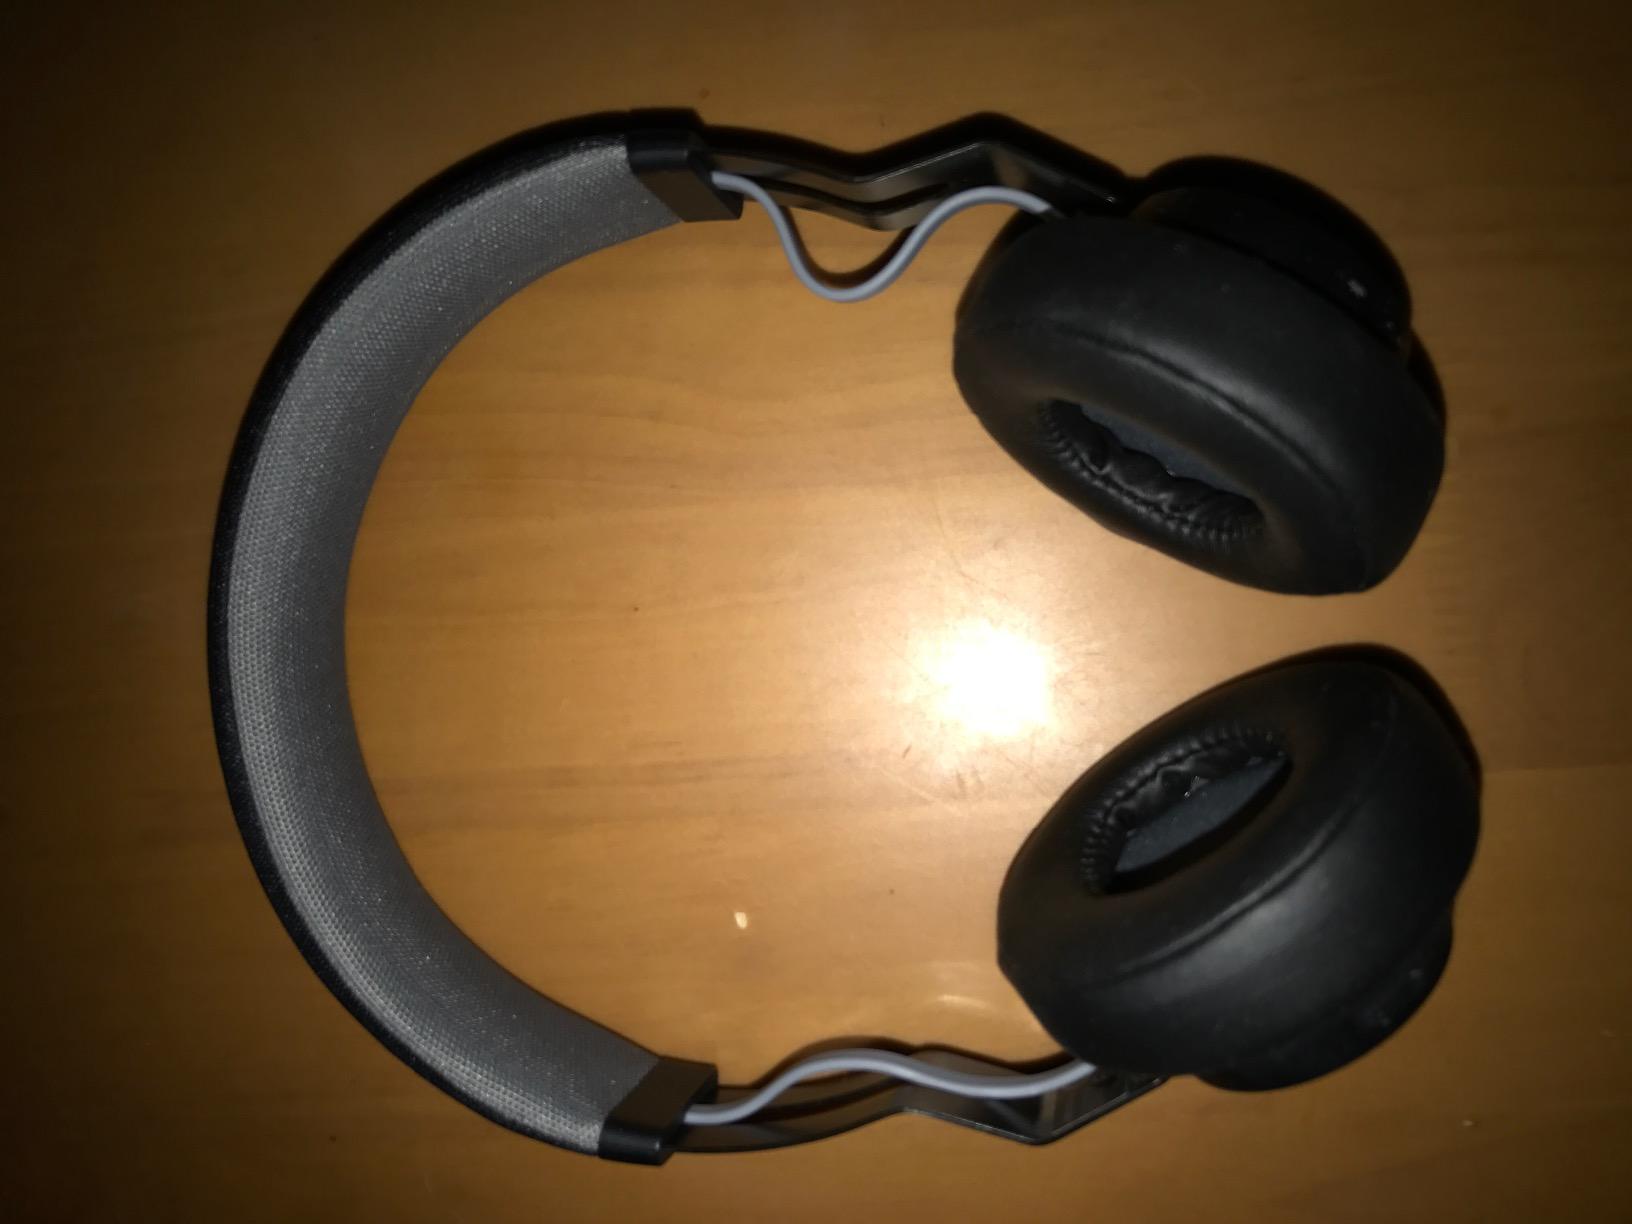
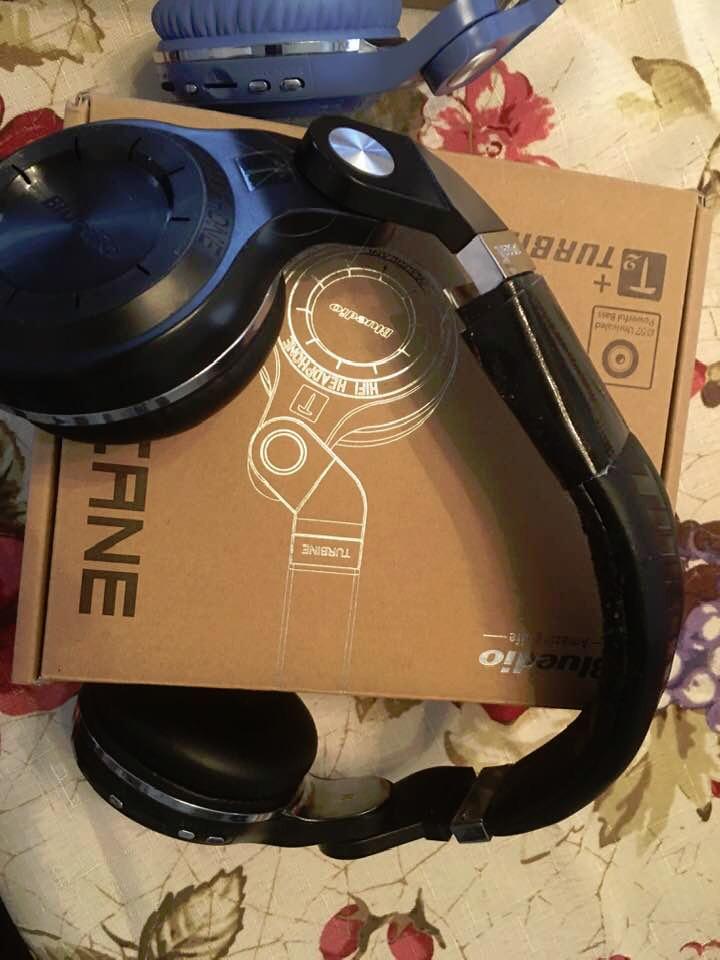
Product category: headphones
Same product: no